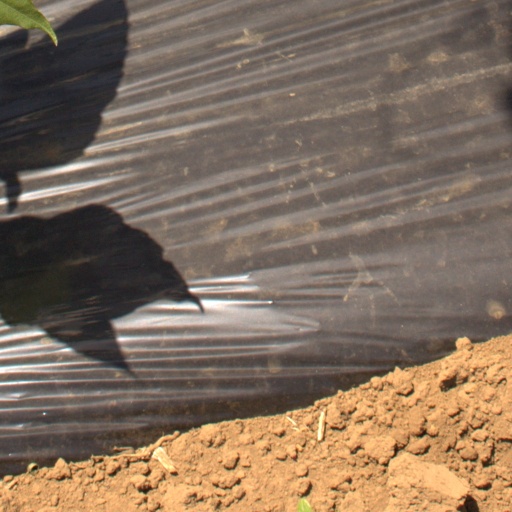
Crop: Jerusalem artichoke